History of materials science

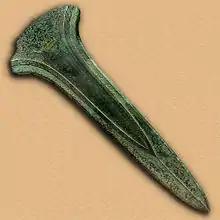
A late Bronze Age sword- or dagger-blade.

The innovation of smelting and casting metals in the Bronze Age started to change the way that cultures developed and interacted with each other. Starting around 5,500 BCE, early smiths began to re-shape native metals of copper and gold, without the use of fire and by using tools and weapons. The heating of copper and its shaping with hammers began around 5,000 BCE. Melting and casting started around 4,000 BCE. Metallurgy had its dawn with the reduction of copper from its ore around 3,500 BCE. The first alloy, bronze came into use around 3,000 BCE.